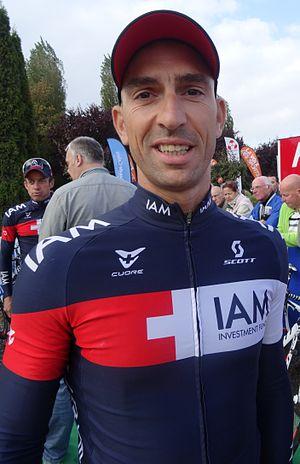
Reportage réalisé le dimanche 21 septembre à l'occasion du départ et de l'arrivée du Grand Prix d'Isbergues 2014 à Isbergues, Nord-Pas-de-Calais, France.
Vicente Reynés Mimó, né le 30 juillet 1981 à Deià à Majorque, est un cycliste espagnol. Professionnel entre 2003 et 2016, il a notamment remporté une étape de Paris-Nice en 2005.
La saison 2014 de l'équipe cycliste IAM est la deuxième de l'équipe dirigée par Serge Beucherie.